Hindu wedding

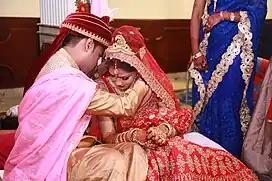
The groom tying the mangalasutra (marriage thread) around the bride's neck, to signify the marriage.

There is no Veda Mantram for tying the mangalasutram (auspicious thread) around the neck of the bride by the groom. The latter takes the mangala sutram in his hands and recites the following verse: